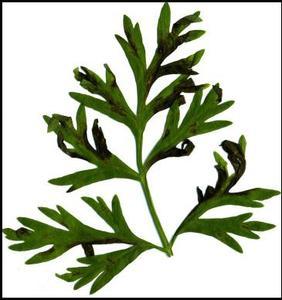
Plant: Carrot
Disease: carrot alternaria leaf blight